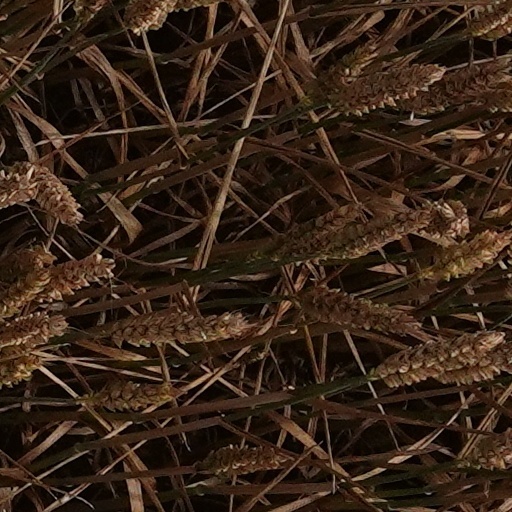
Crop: wheat